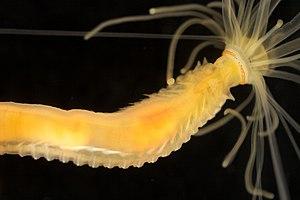
Les Terebellidae sont une famille de vers annélides polychètes de l'ordre des Terebellida. Les annélides sont des animaux protostomiens métamérisés vermiformes.